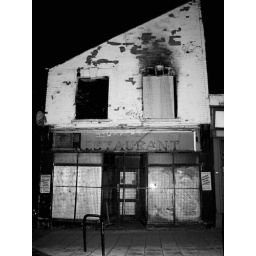
An old building down an old street in an old town